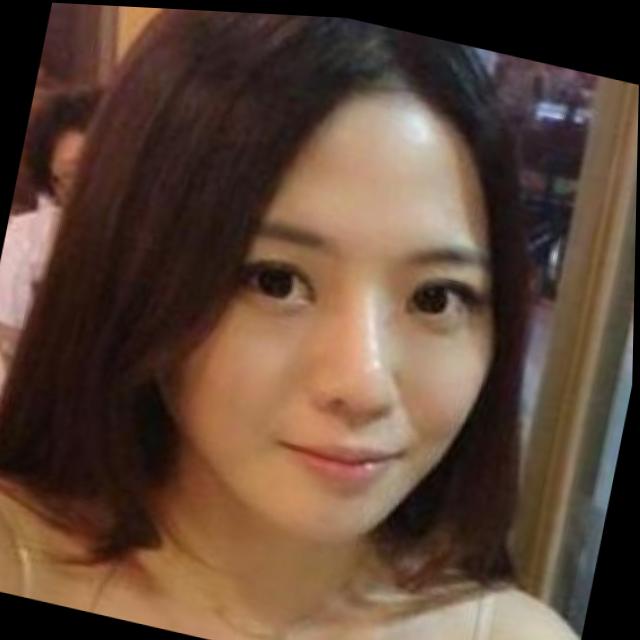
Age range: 21-44